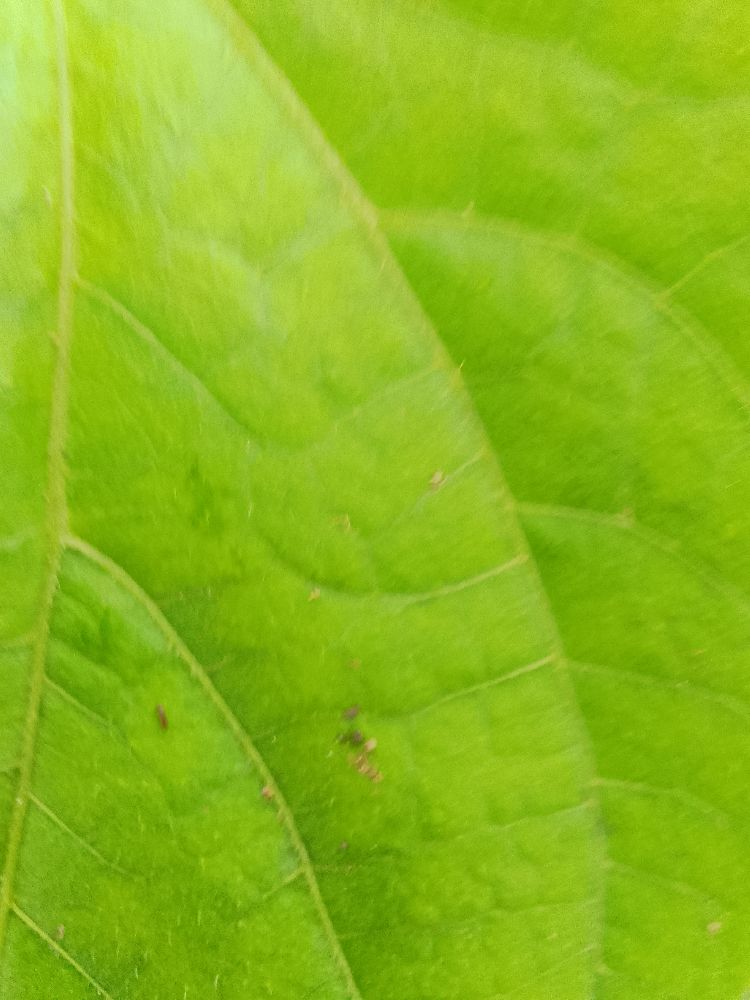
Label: healthy